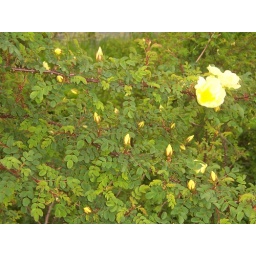
yellow flowers in green